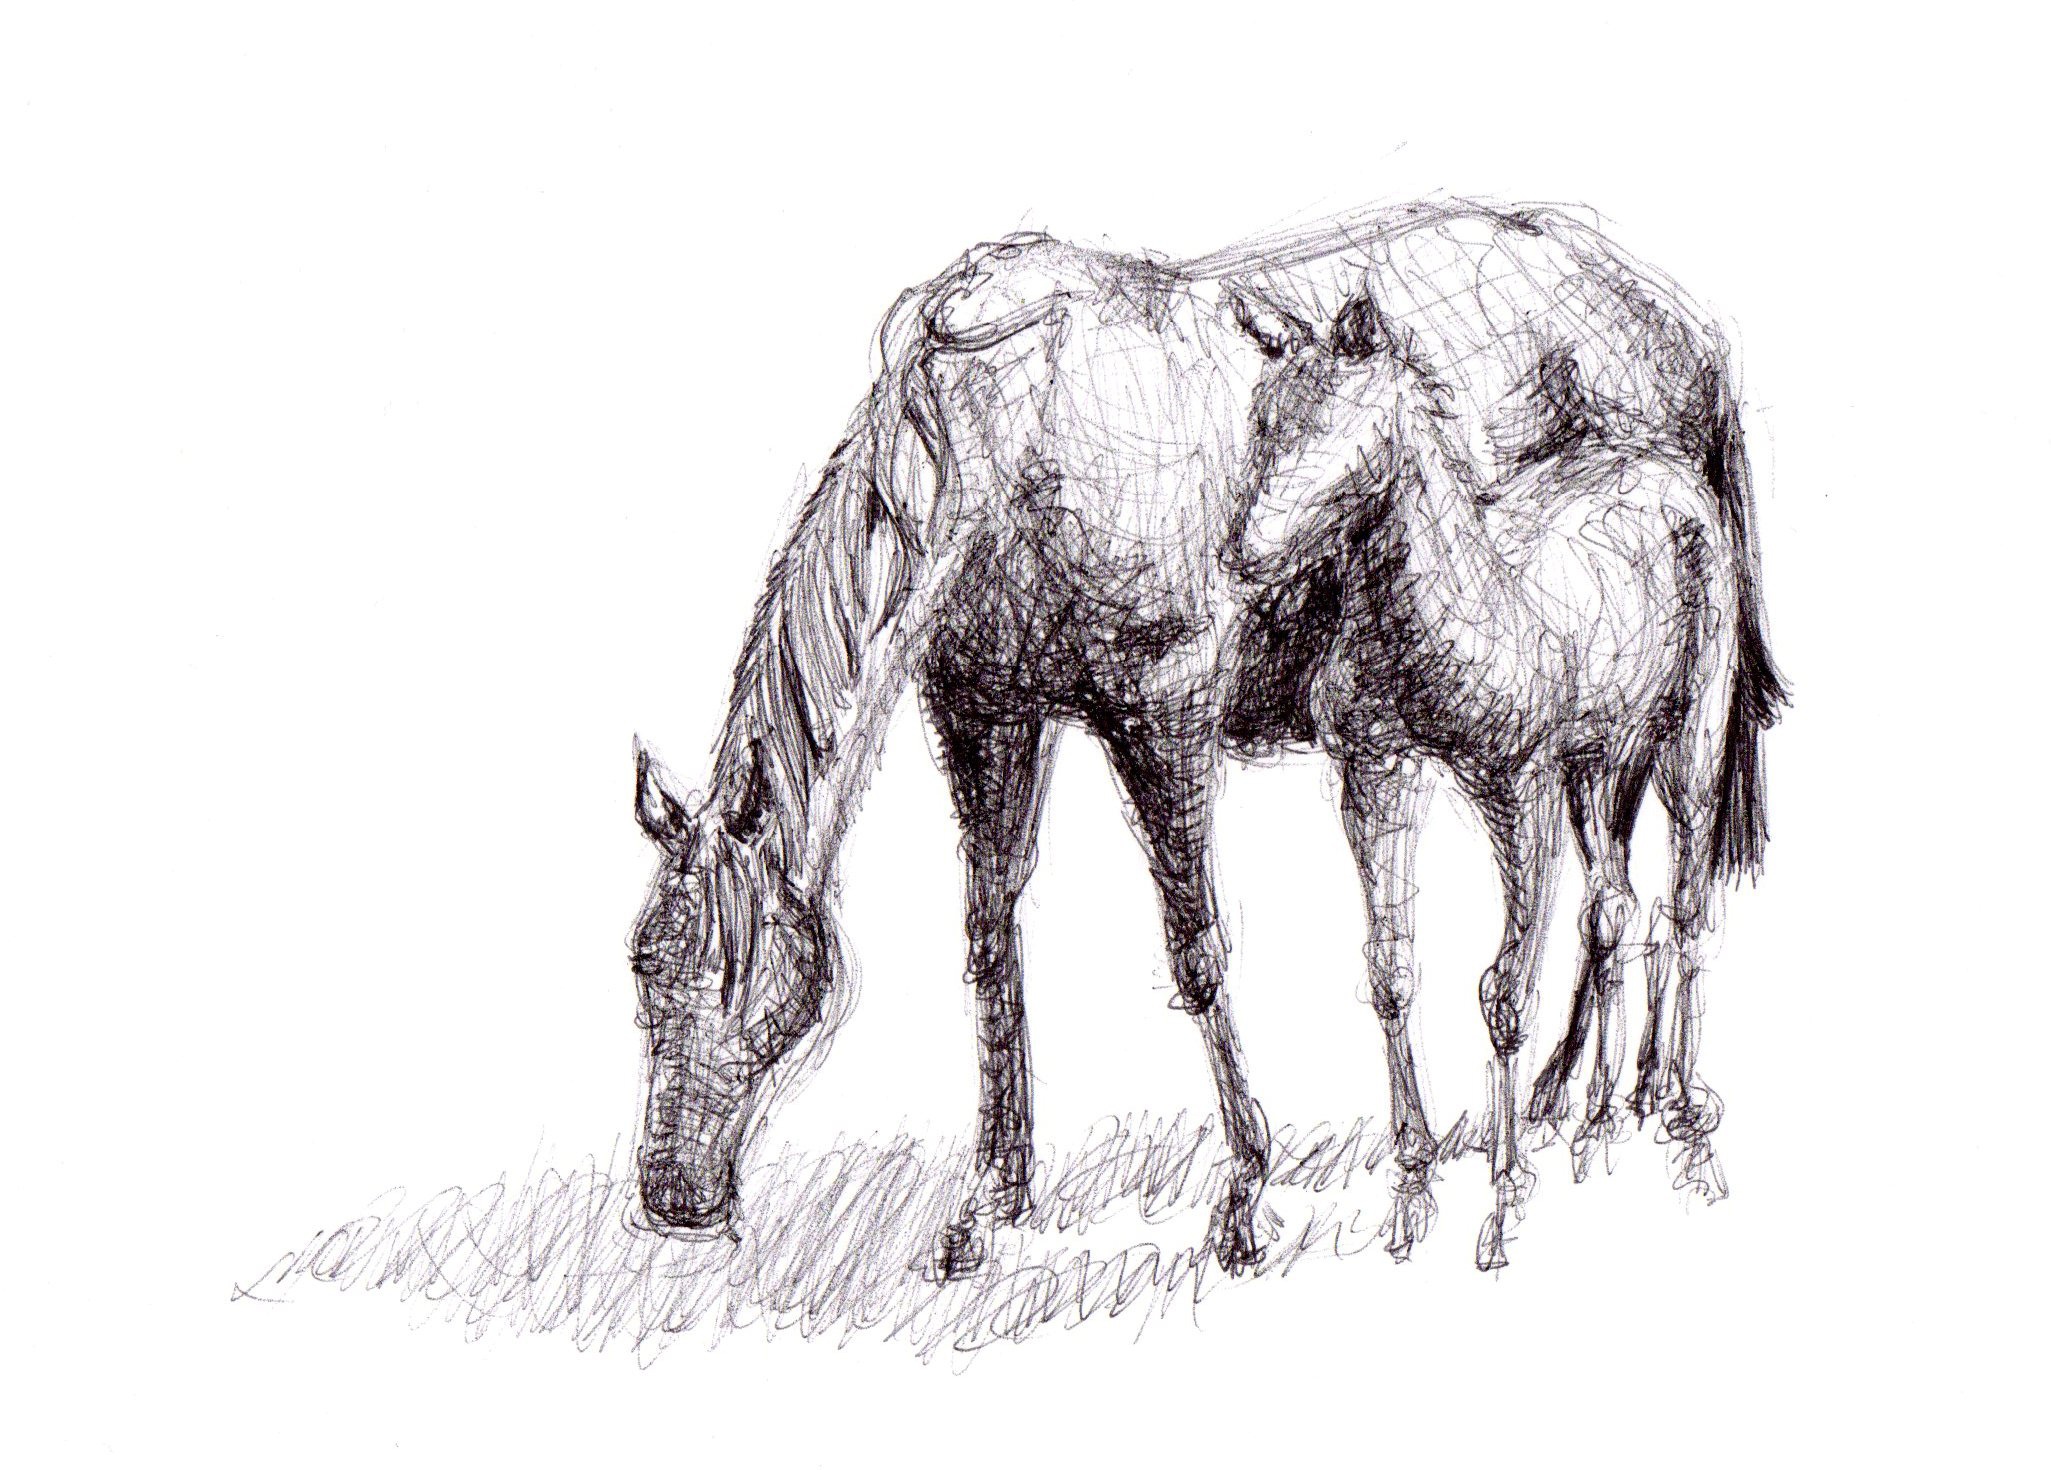
black and white, pen, horse, monochrome, artwork, art, sketch, drawing, illustration, monochrome photography, mustang horse, elephants and mammoths